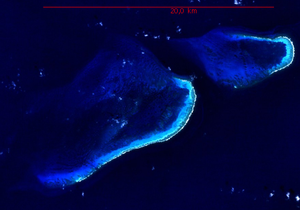
Bajo Nuevo
Satellitbilede over Bajo Nuevo.
Bajo Nuevo Banken er et ubeboet rev med nogle mindre øer, der ligger i den vestlige del af det Caribiske Hav. Det største sammenhængende landområde er Low Cay der er 300 meter langt og 40 meter bred. På denne ø findes også et fyrtårn. Det tætteste landmasse er Serranilla Bank, der ligger 110 kilometer mod vest.